Mõigu Cemetery

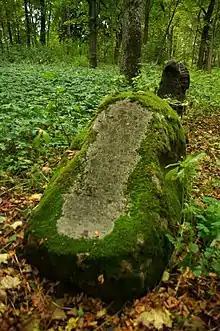

Mõigu cemetery ( or "Kirchhof von Moik") was a large Baltic German cemetery, located in the Tallinn suburb of Mõigu in Estonia. It served as the primary burial ground for the usually wealthy and noble citizens of the Toompea parish of Tallinn. Containing numerous graves, it stood for over 170 years from 1774 to shortly after World War II when it was completely flattened and destroyed by the Soviet occupation authorities governing the country at that time.